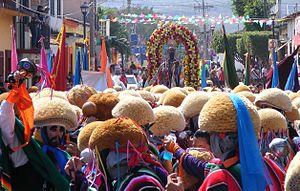
Les parachicos sont des danses traditionnelles mexicaines de Chiapa de Corzo, dans le Chiapas. Ce sont des offrandes rituelles à trois saints catholiques : saint Antoine Abbot, Christ noir d'Esquipulas et saint Sébastien. On appelle également Parachicos les danseurs, qui portent un masque en bois, une coiffe, une couverture, un châle et des rubans.